Censorship in the Dutch East Indies

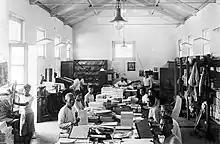
Bookbinding staff in the government printing house (Landsdrukkerij) Batavia, early 20th century

After the end of the war, Dutch officials in the Indies continued to be focused on the rising Indonesian National Awakening and debated whether new stricter censorship should be introduced, or if the penal code would continue to work as intended. Social disruptions and leftist agitation among the European population were also a major concern for censors; the Social Democratic newspaper Het Vrije Woord and some sailors' magazines were temporarily banned in 1918 to prevent uprisings by leftist sailors and soldiers. British censorship of international telegraphs finally ended in July 1919.